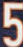
Number: 5